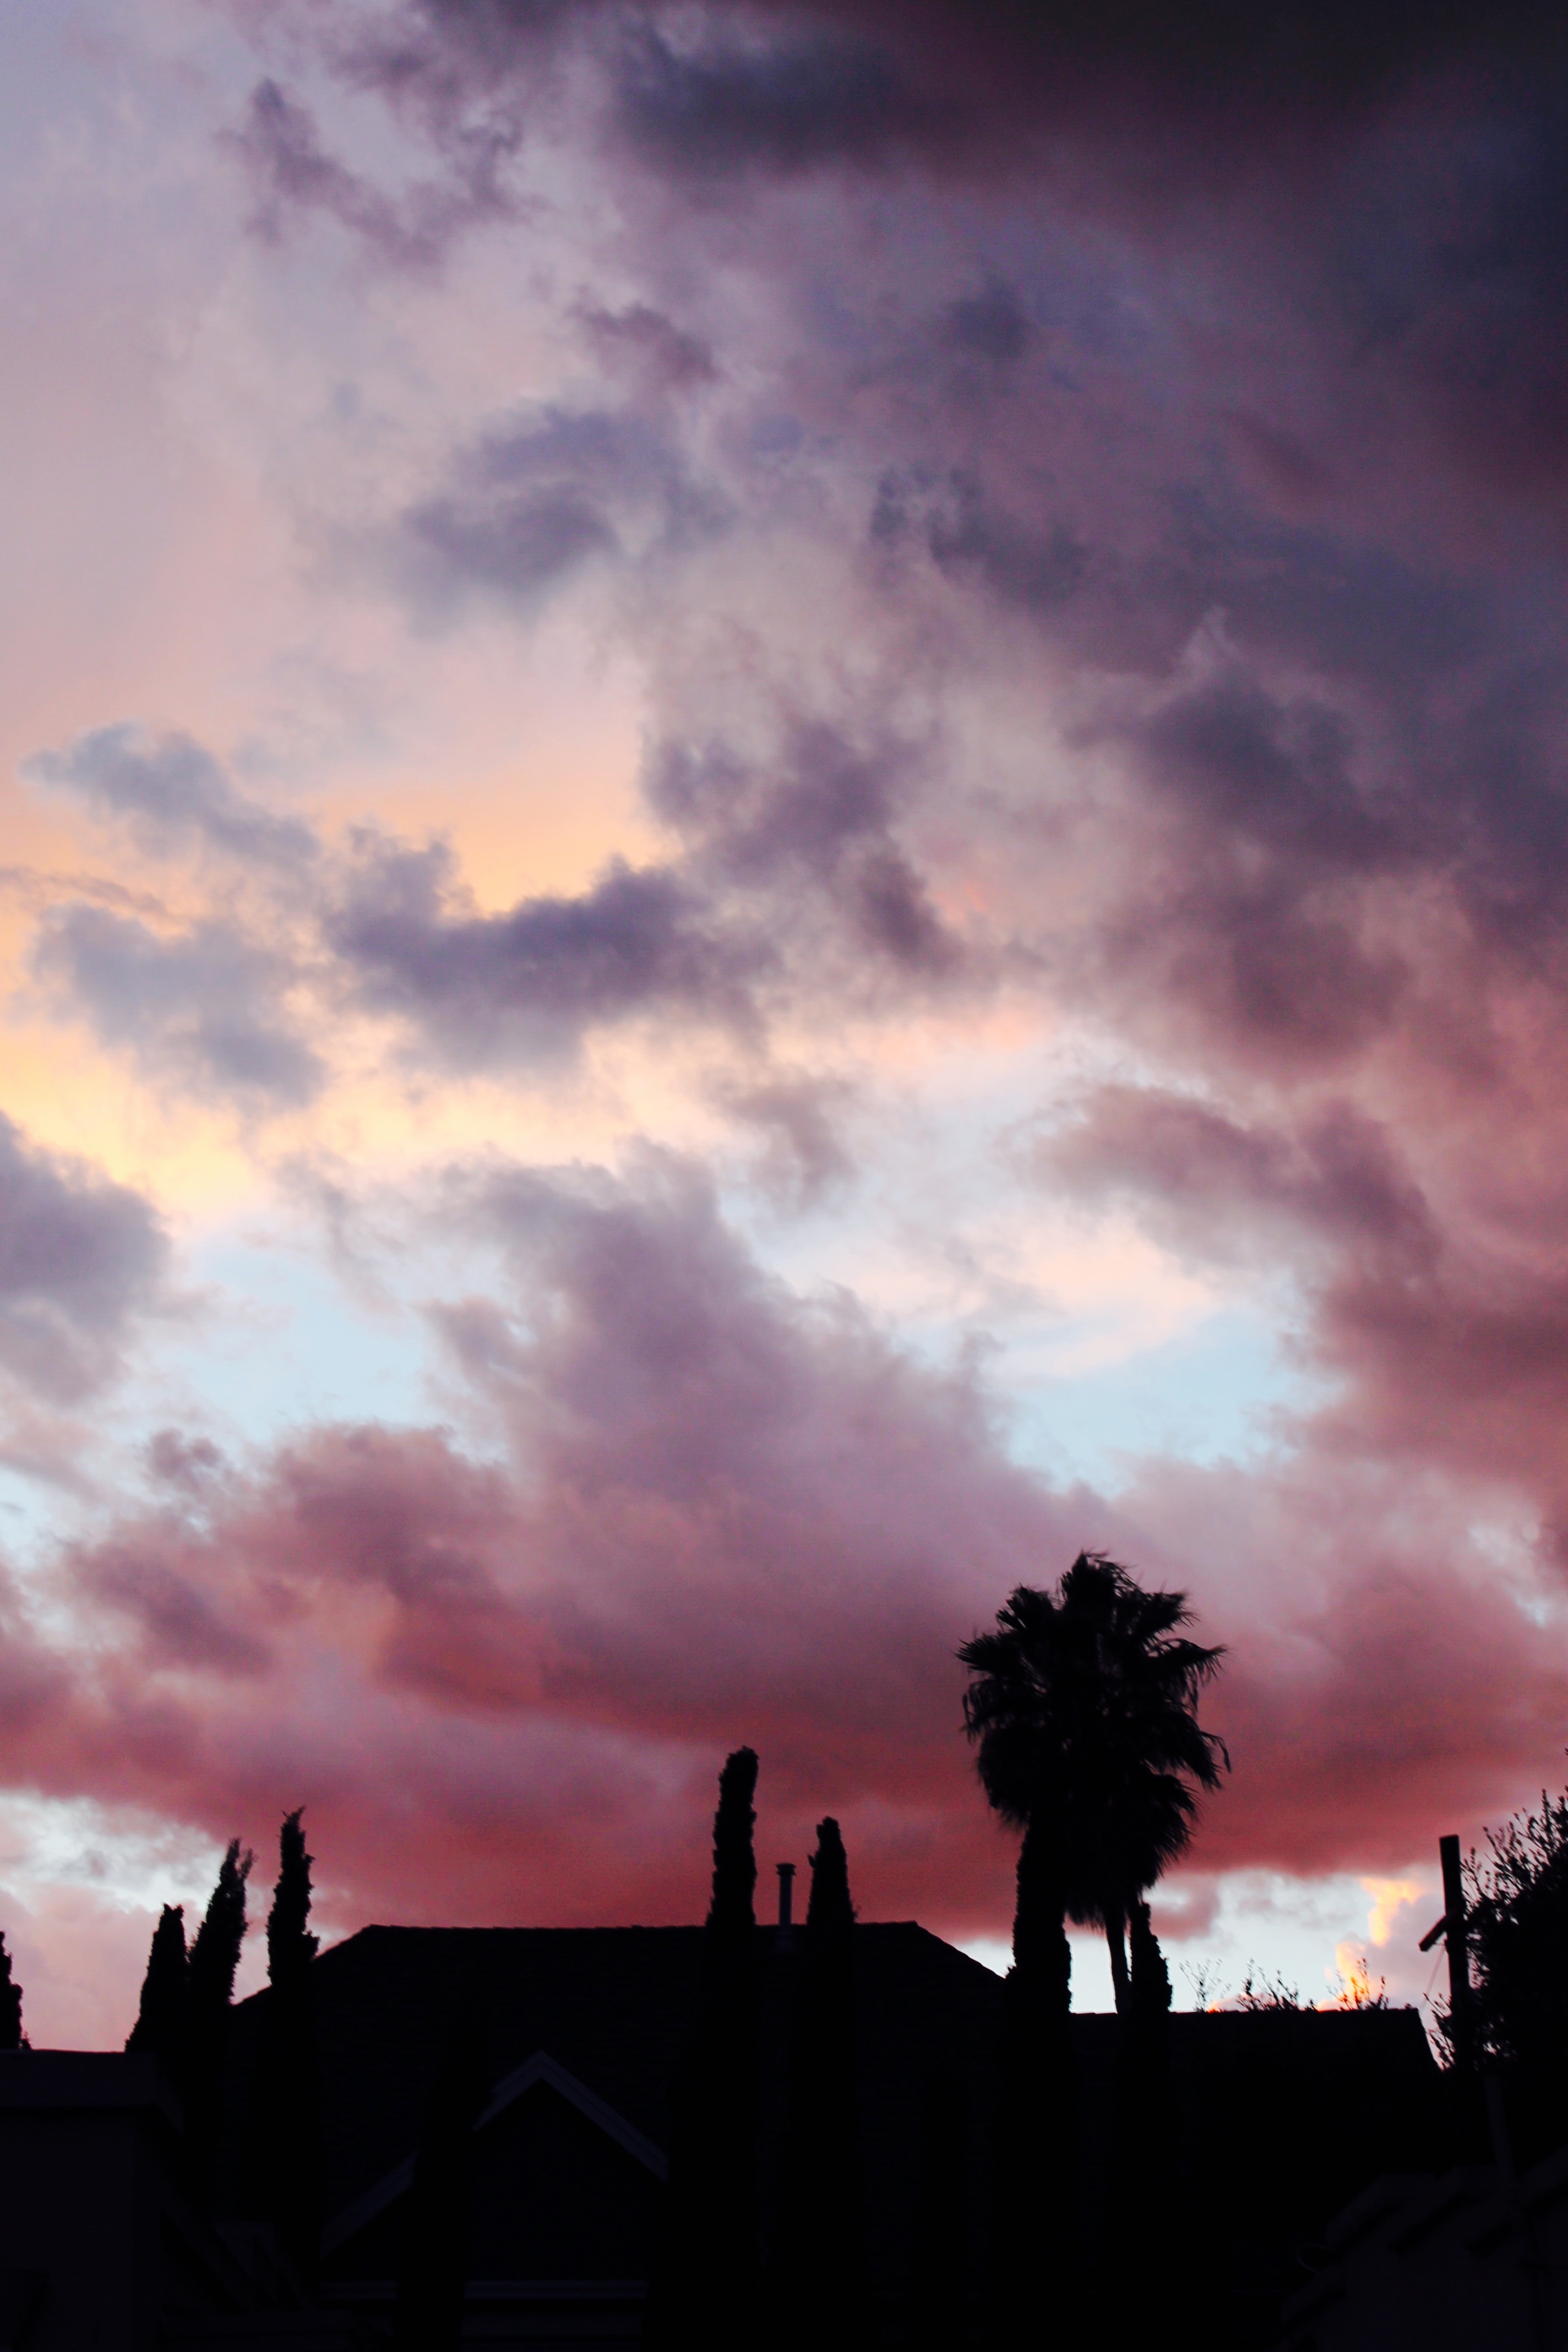
horizon, cloud, sky, sun, sunrise, sunset, sunlight, morning, dawn, atmosphere, dusk, evening, afterglow, meteorological phenomenon